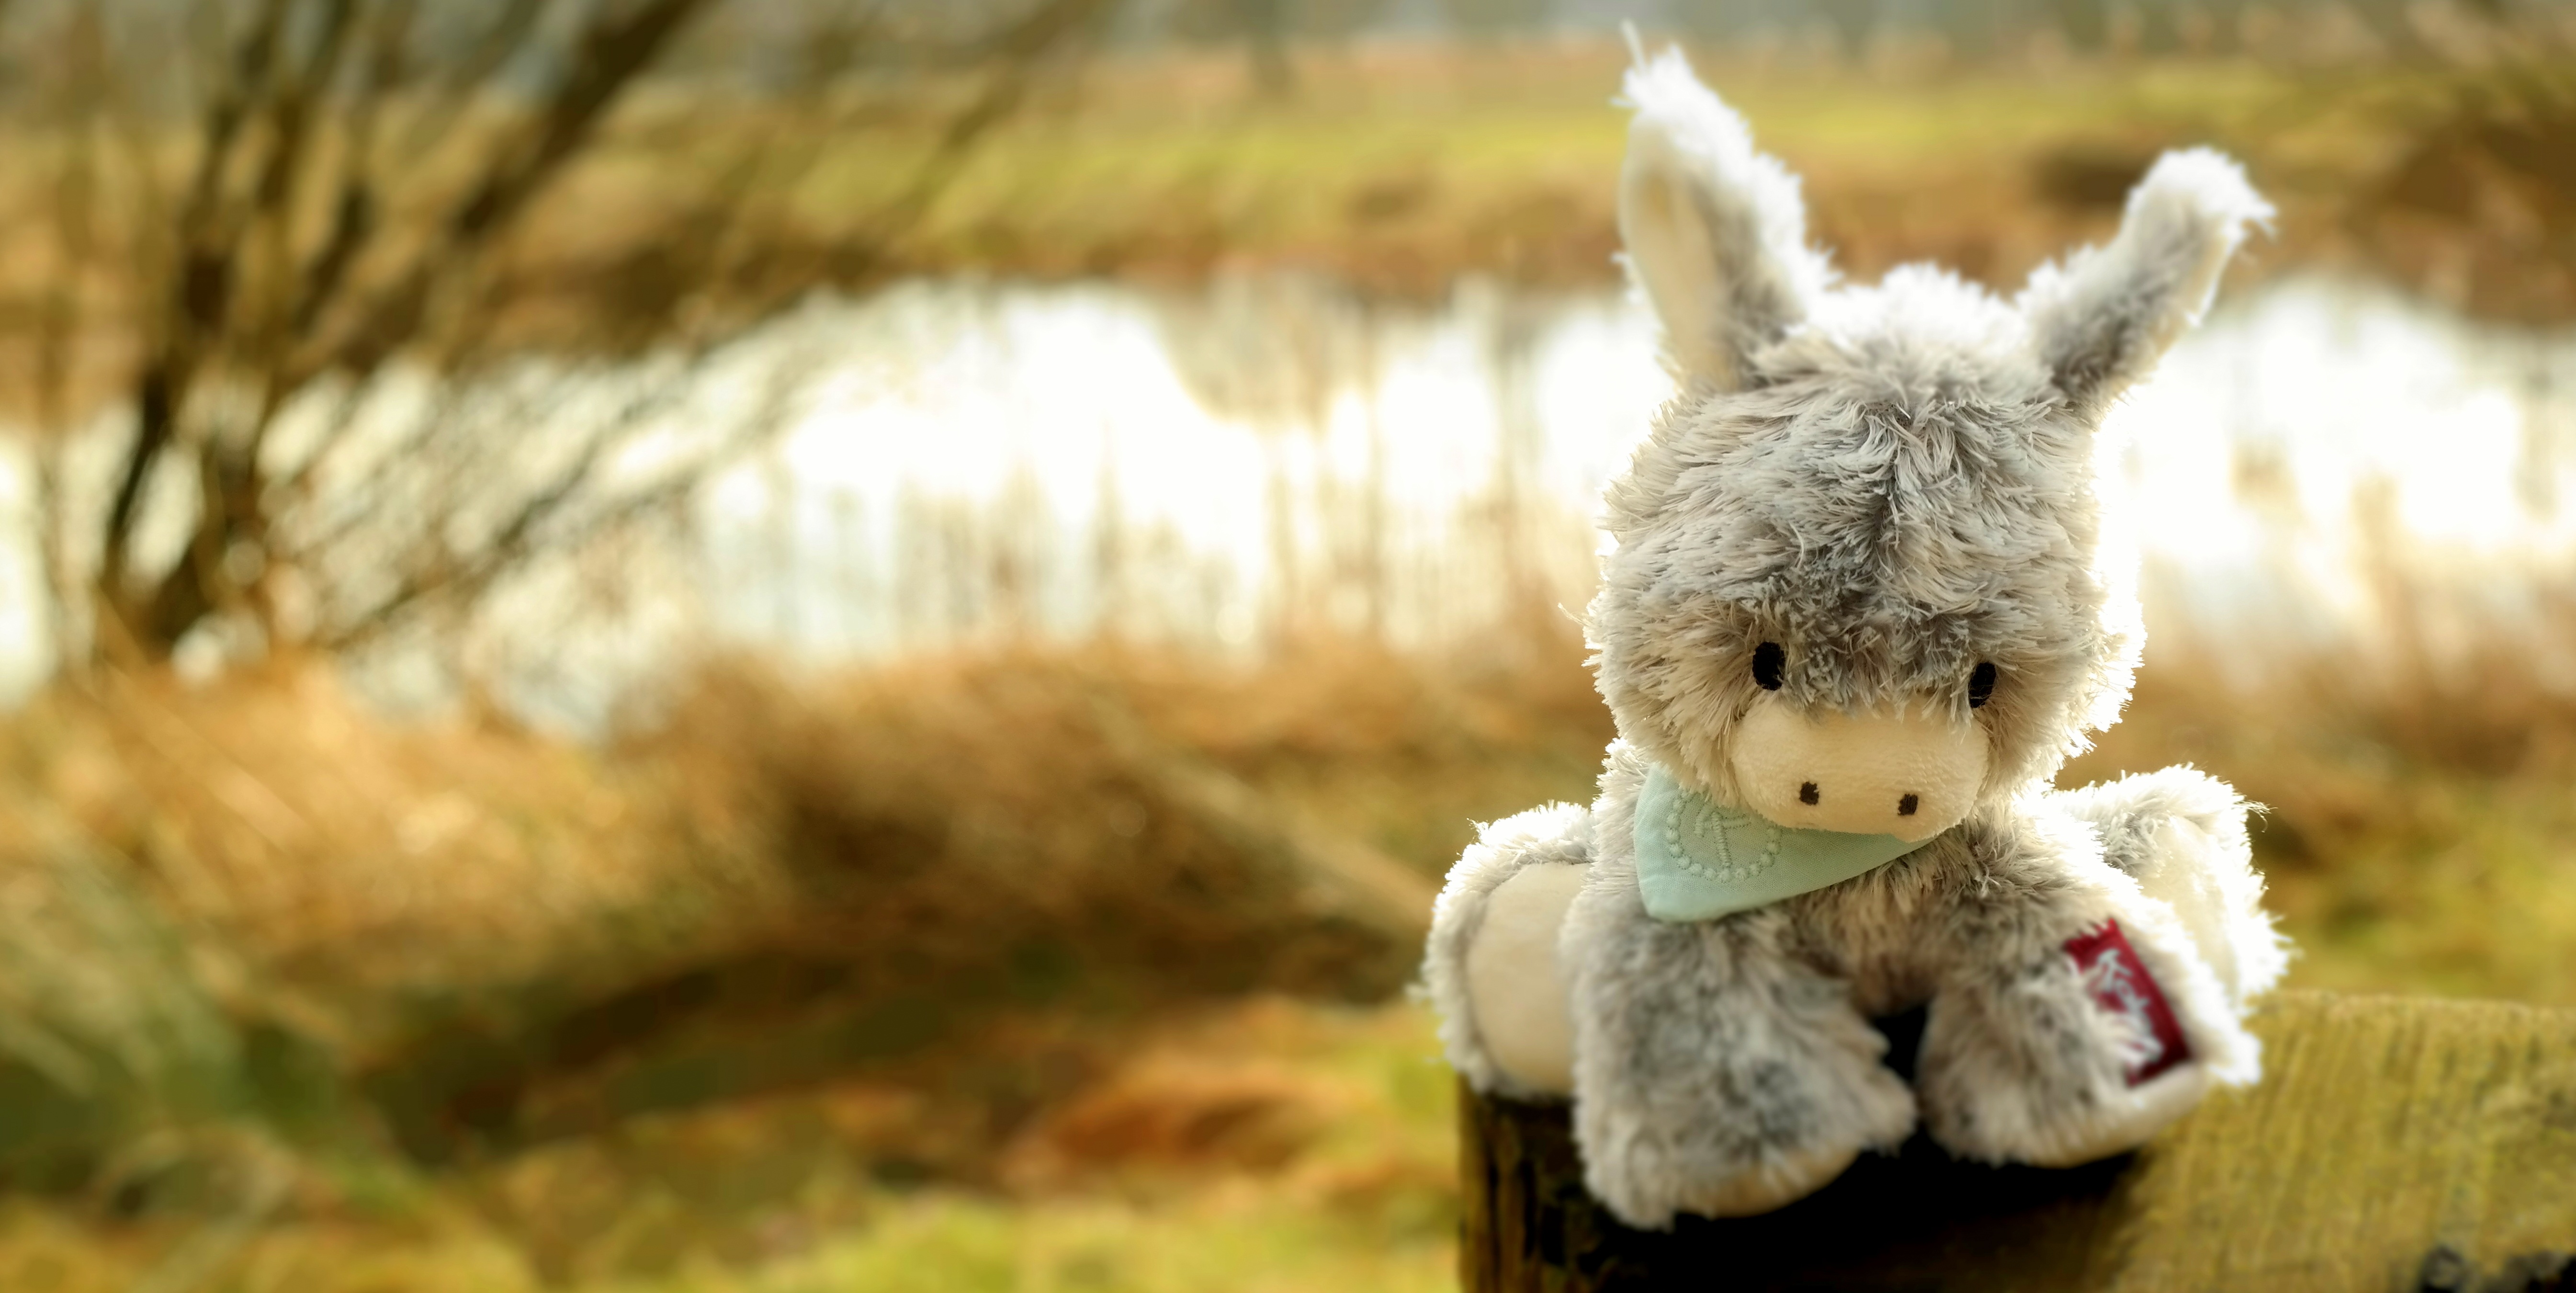
water, grass, sweet, cute, pond, bush, autumn, garden, toy, donkey, toys, funny, stuffed animal, soft toy, stuffed toy